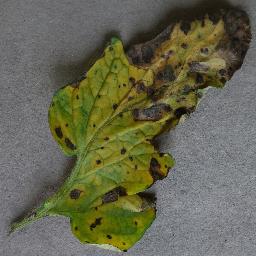
Label: Tomato___Early_blight